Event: Nepal Earthquake
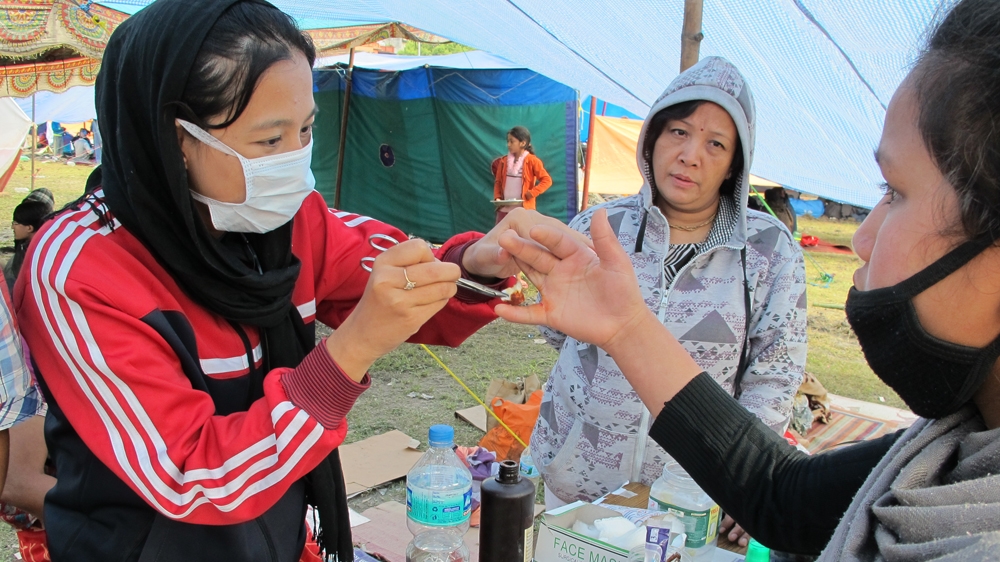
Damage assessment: no_damage